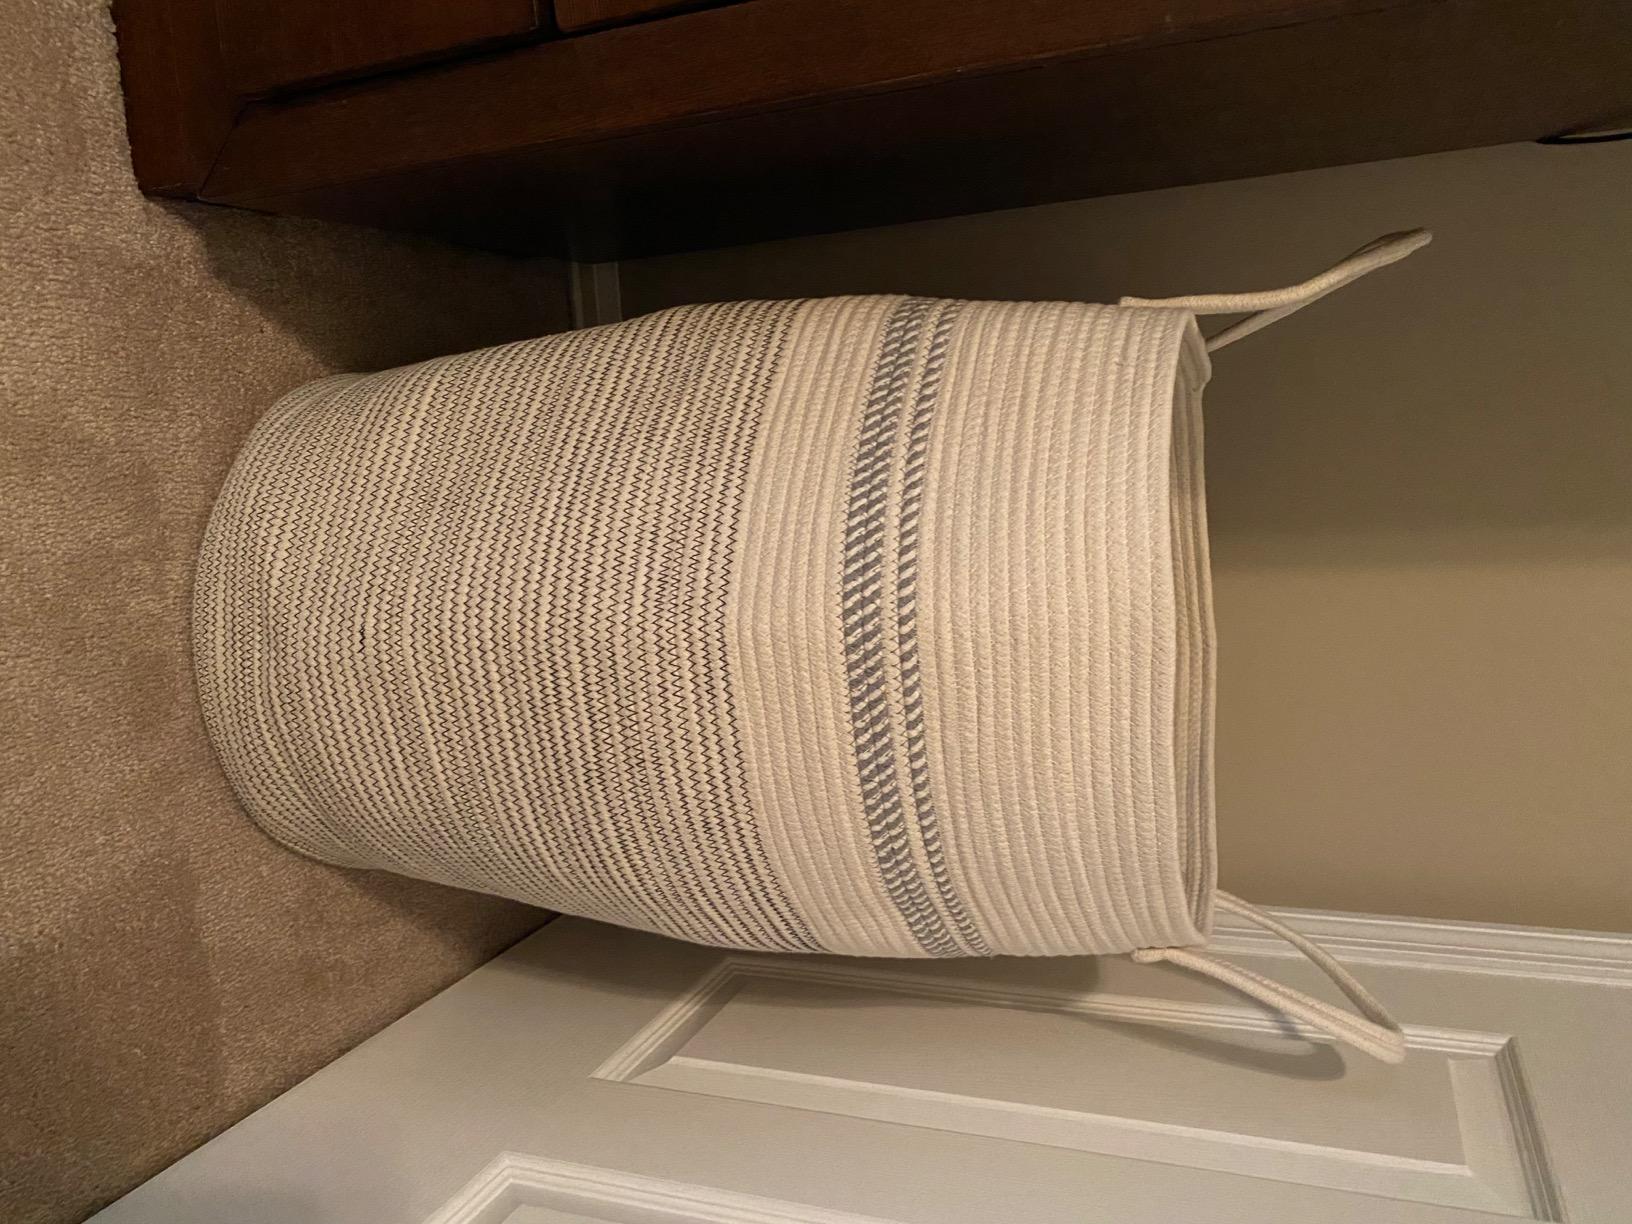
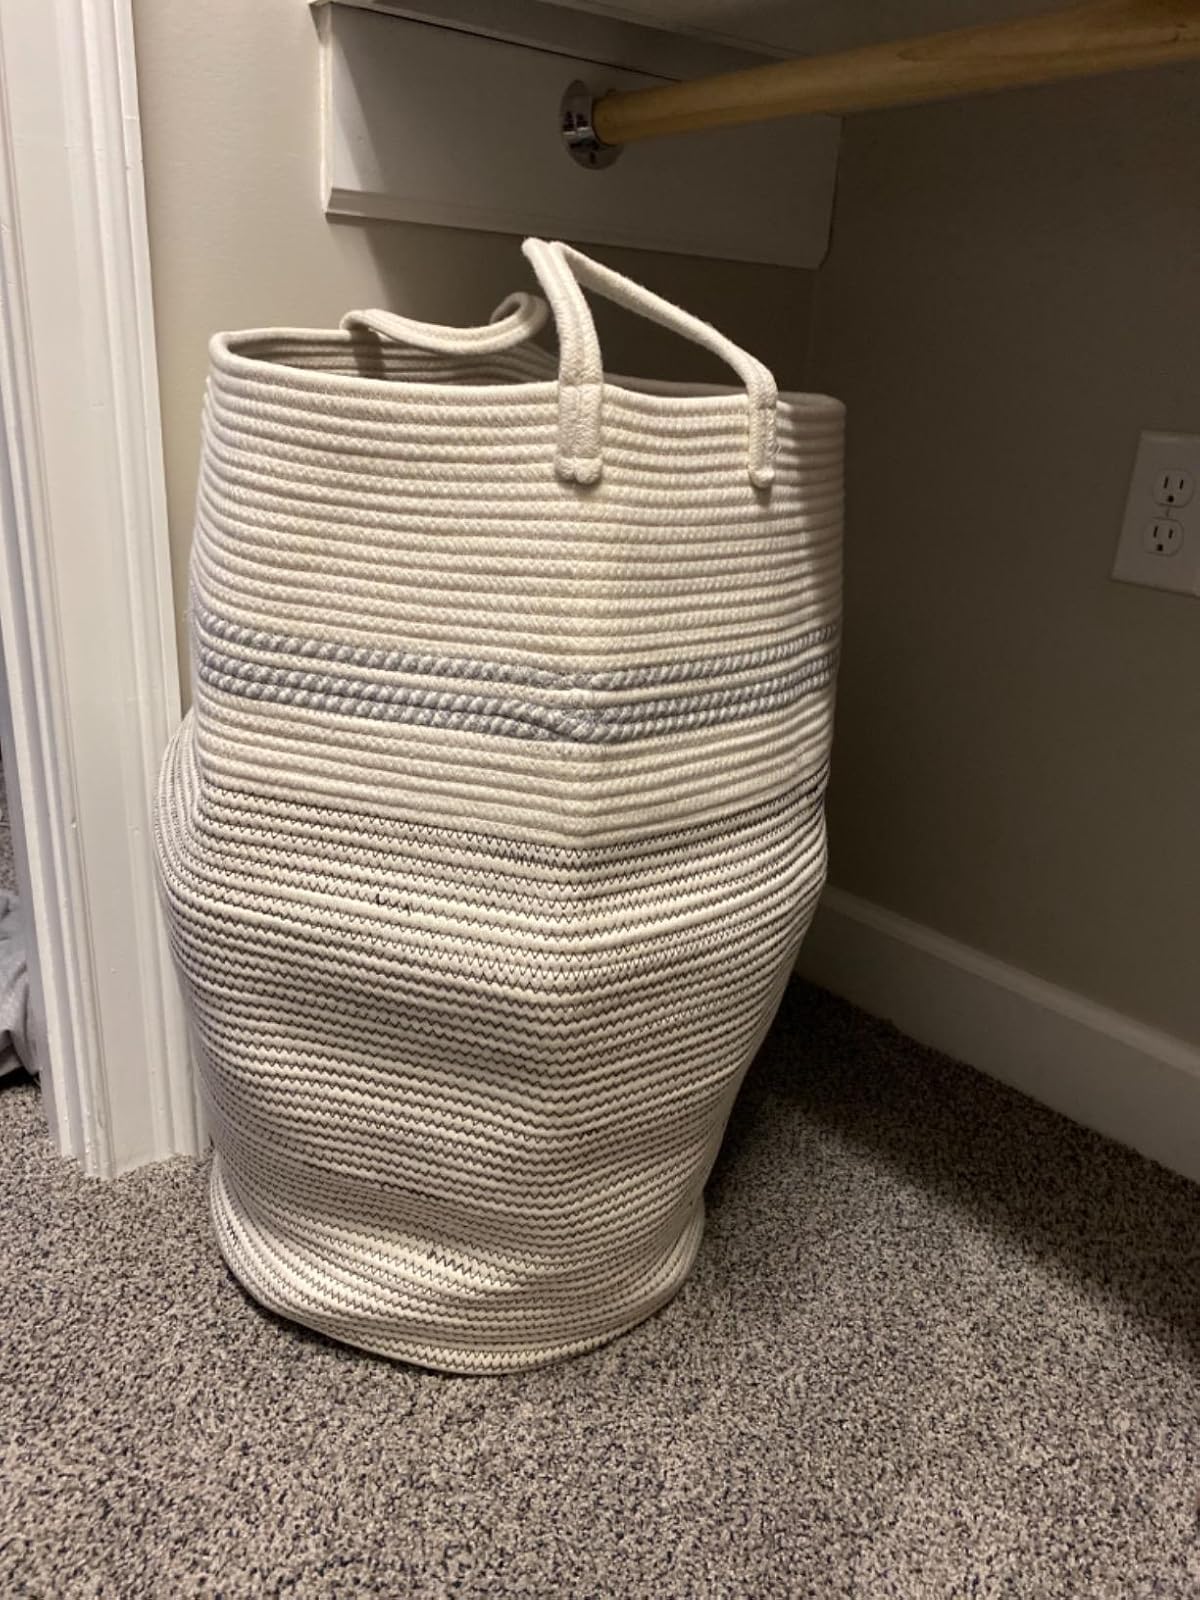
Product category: items_hamper
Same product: yes